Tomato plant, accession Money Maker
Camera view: tilt-top (135 deg); turntable rotation: 330 degrees
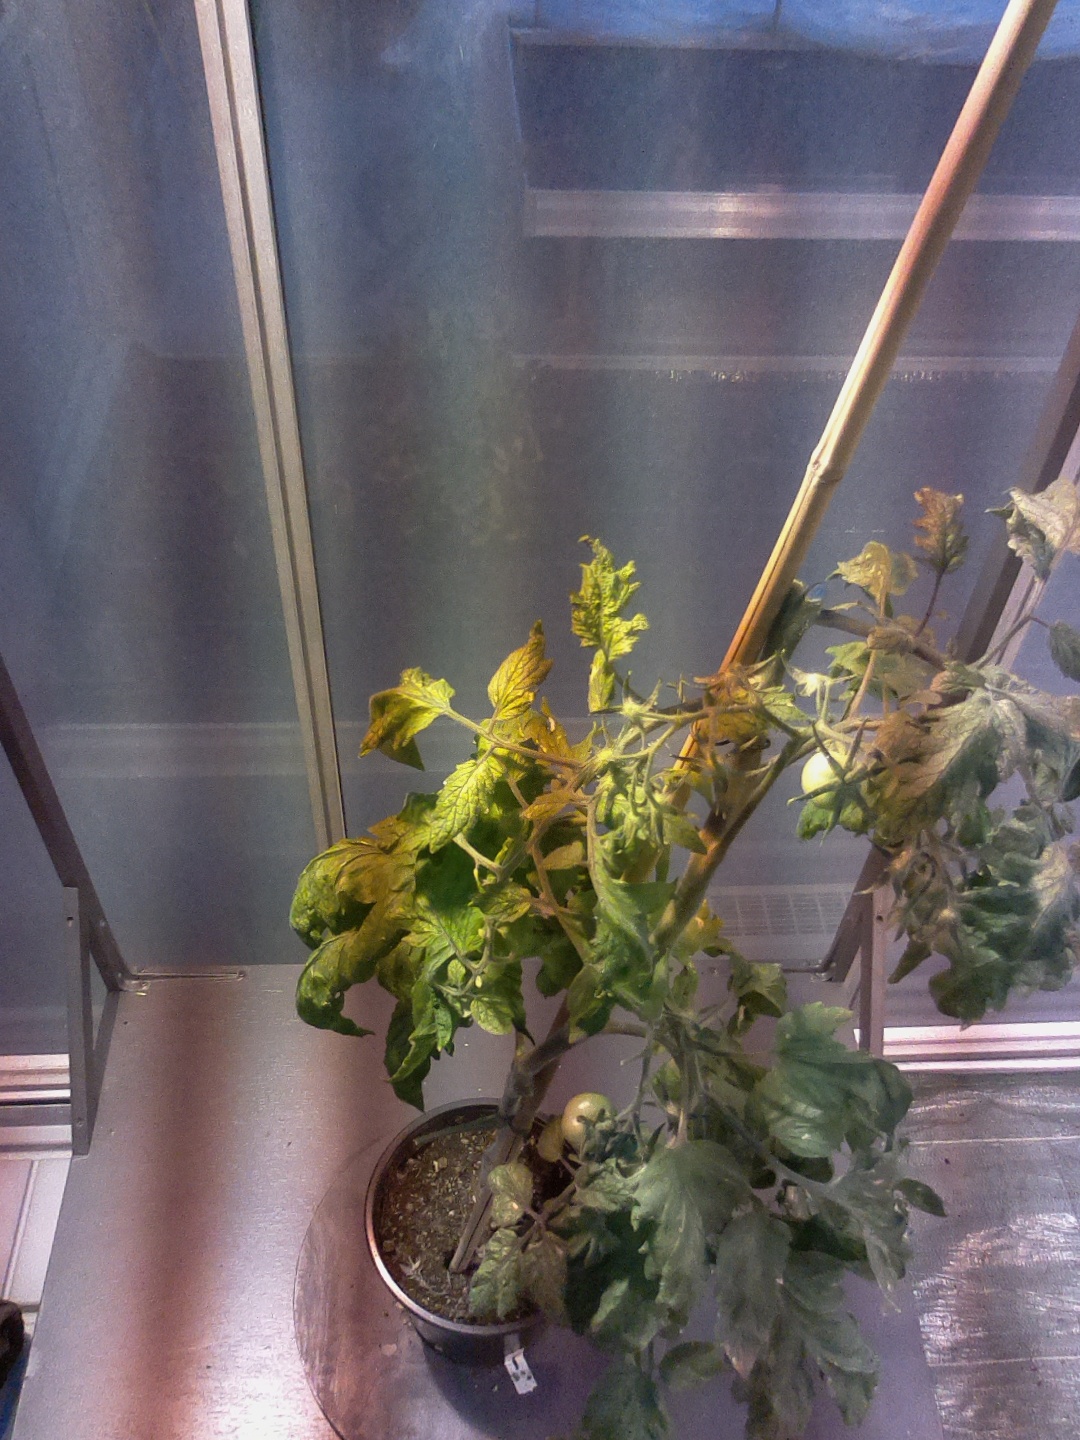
BBCH growth stage 71: 10%-20% of final fruit size